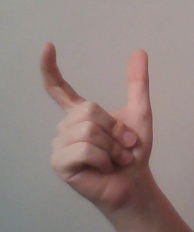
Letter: nun